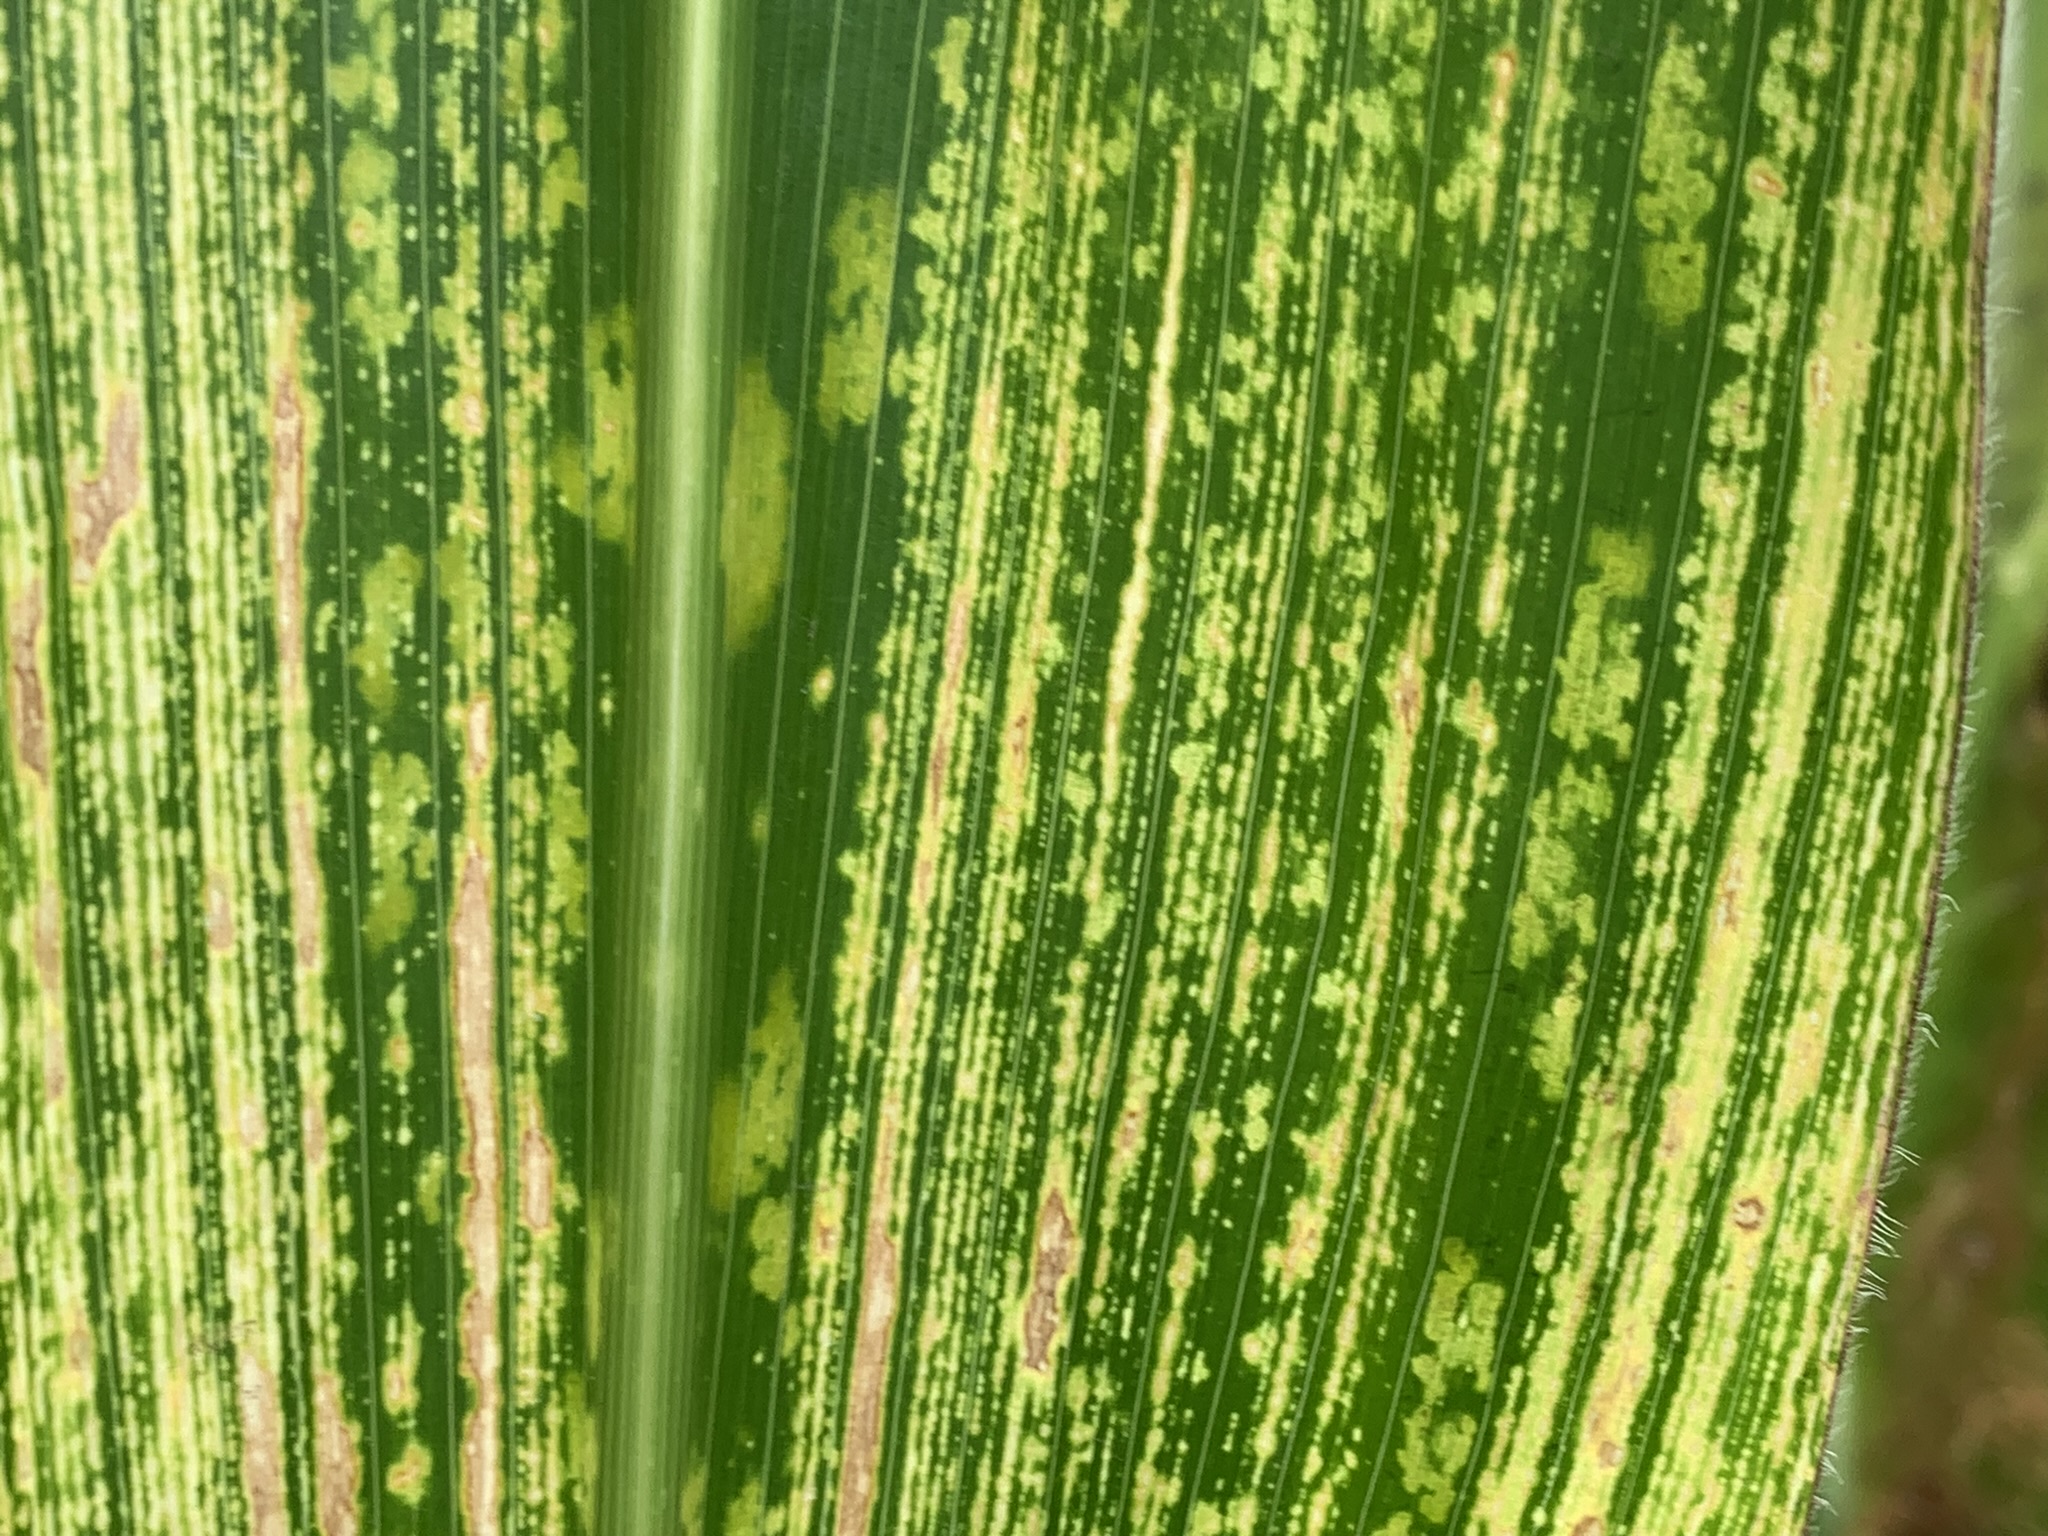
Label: MSV